Manila Luzon

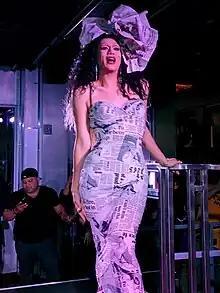
Manila performing in May 2014

With the success of "RuPaul's Drag Race", Luzon auditioned for the third season of the reality series, and went on to appear in every episode until its finale. She lip-synced against Raja Gemini to "Champion (DJ BunJoe's Olympic Mix)" by RuPaul but lost the lip-sync and became the runner-up of the season.